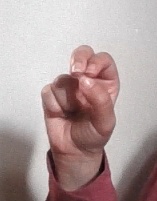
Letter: gaaf